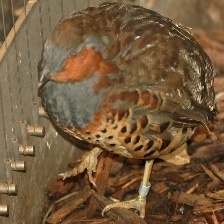
Species: CHINESE BAMBOO PARTRIDGE
Scientific name: BAMBUSICOLA THORACICUS
ImageNet parent category: partridge